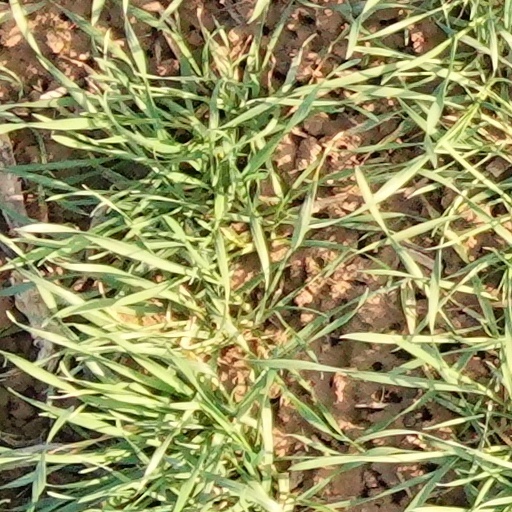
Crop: wheat